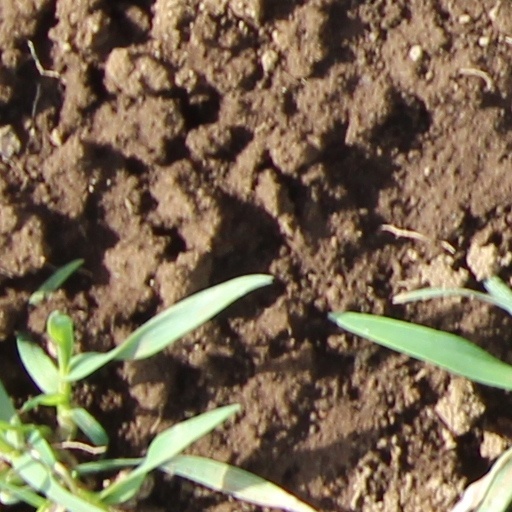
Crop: wheat